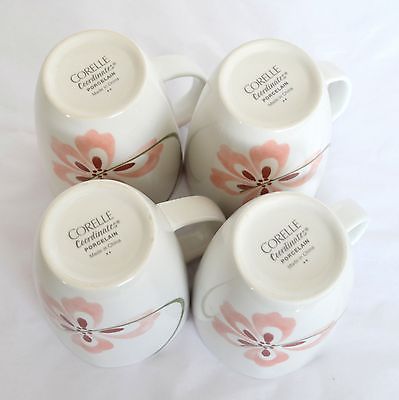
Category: mug